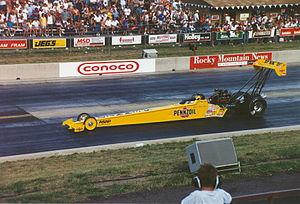
La National Hot Rod Association est une fédération sportive automobile qui régit les courses de dragsters aux États-Unis et au Canada. L'organisme, qui a été fondé en Californie en 1951 par Wally Parks, compte plus de 40 000 pilotes licenciés et à ce titre revendique le titre de la plus grande fédération de sports mécaniques au monde.